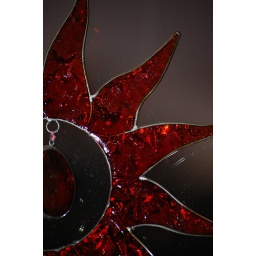
Red glass sun in our lounge window